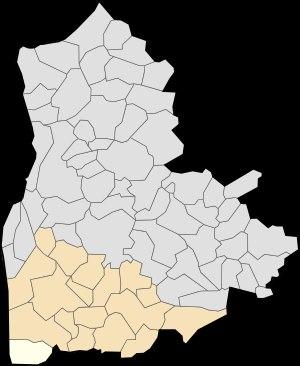
Dannes est une commune française située dans le département du Pas-de-Calais en région Hauts-de-France.